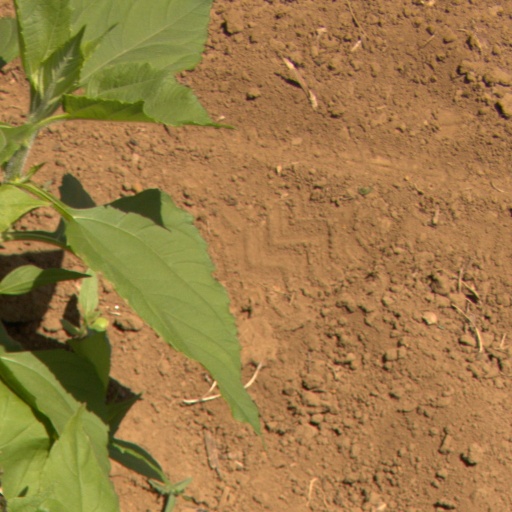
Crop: Jerusalem artichoke